Zakharovo, Zakharovsky District, Ryazan Oblast

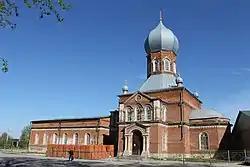
Church of Saint John the Apostle

Zakharovo is a rural locality (a "selo") and the administrative center of Zakharovsky District, Ryazan Oblast, Russia. Population: